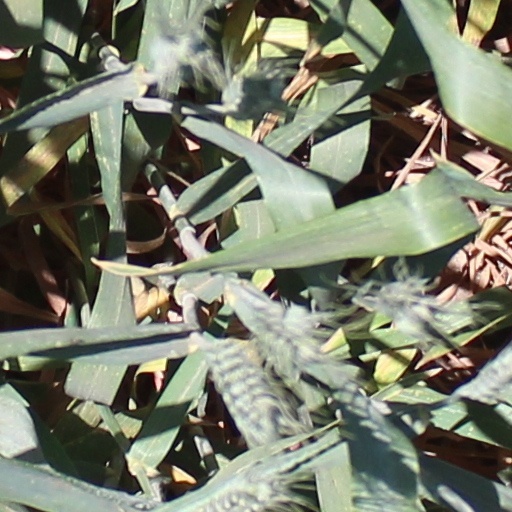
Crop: wheat